Answer in natural language. Which object is closer to the camera taking this photo, swivel office chair with adjustable armrests or brown colour desk  shape square? Choose between the following options: swivel office chair with adjustable armrests or brown colour desk  shape square
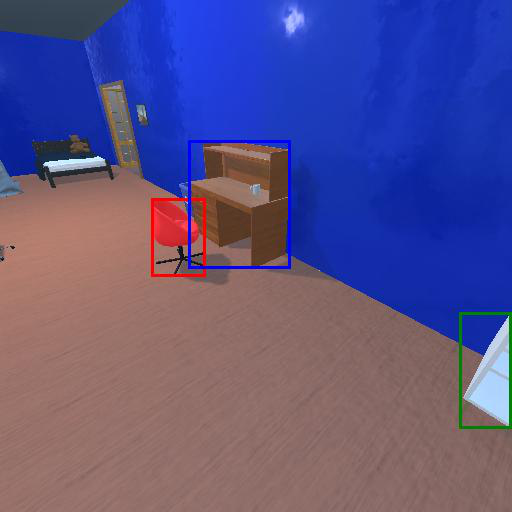
<answer>swivel office chair with adjustable armrests</answer>